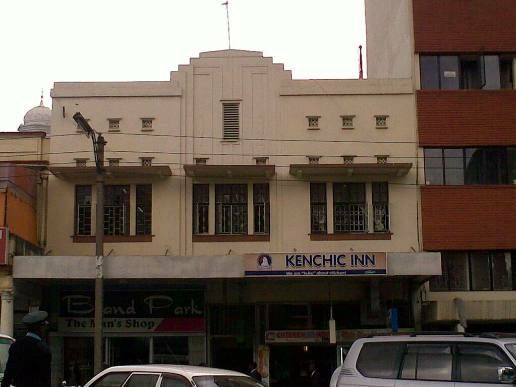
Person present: No